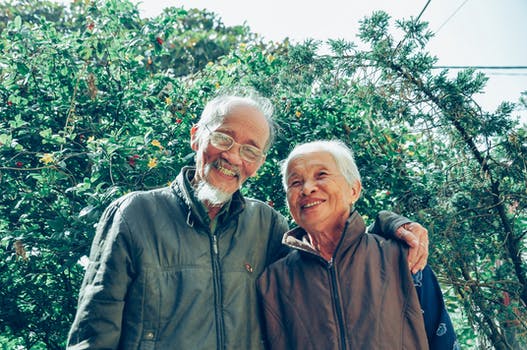
Label: No Watermark